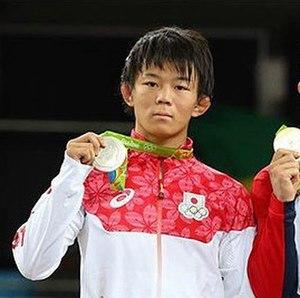
Rei Higuchi est un lutteur japonais, spécialiste de lutte libre.